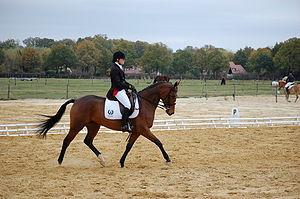
Orphée du Lot, jument anglo-arabe, propriété d'Alexandra Arpino, lors d'un concours de dressage, Ile de France, France
L’Anglo-arabe est une race de chevaux de selle à sang chaud, historiquement développée en Angleterre, en Russie et en France dès la fin du XVIIIᵉ siècle. Ce cheval issu en premier lieu du croisement d'un Pur-sang avec un Arabe s'est surtout fait connaître à travers les lignées françaises. Ce croisement a été étendu par la suite à deux races autochtones du Sud-Ouest français, dans le Limousin et le Midi. L'Anglo-arabe est élevé dans d'autres pays depuis la fin du XXᵉ siècle, ayant fait l'objet d'une internationalisation de son élevage en 2012.